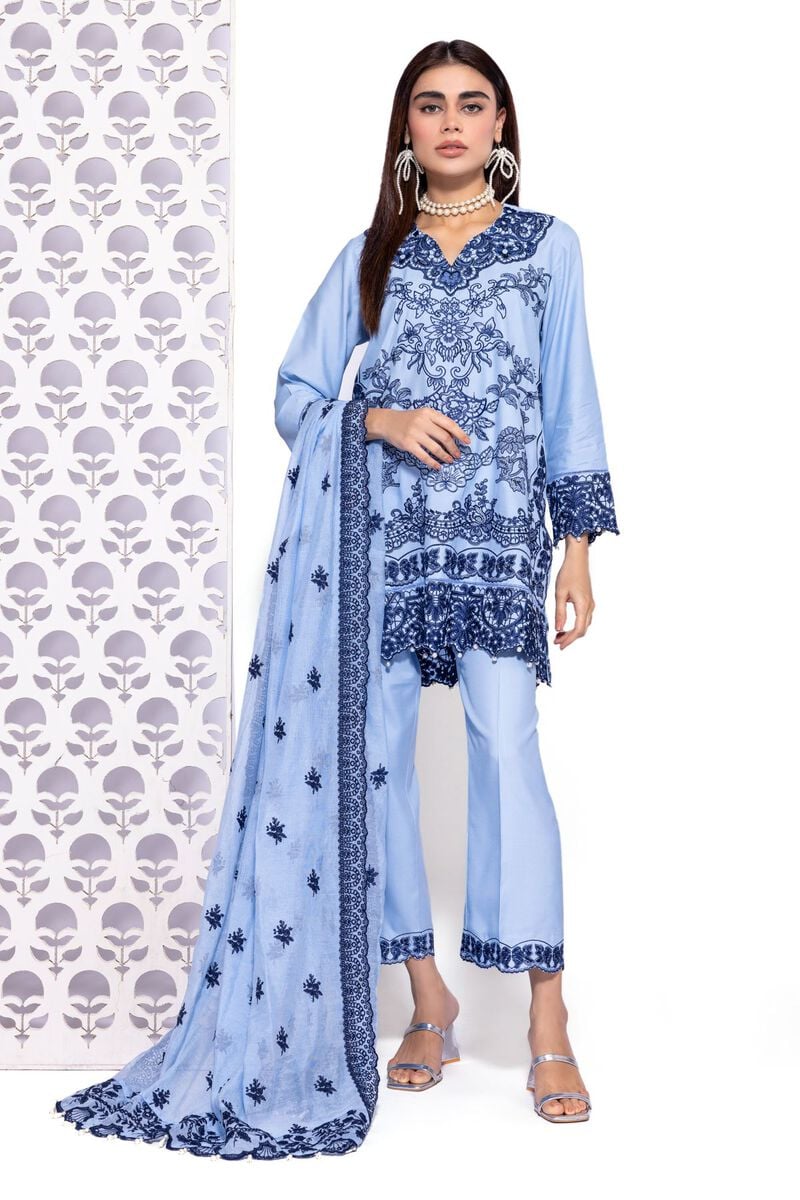
blue embroidered cotton suit